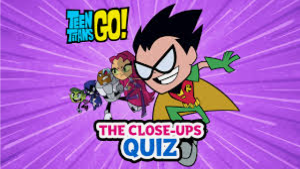
Portrait style: Cartoon Portrait